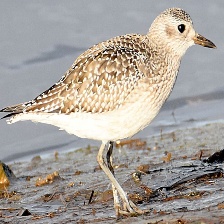
Species: GREY PLOVER
Scientific name: PLUVIALIS SQUATAROLA